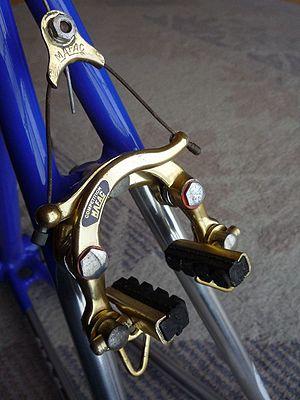
Étrier de frein à tirage central - MAFAC